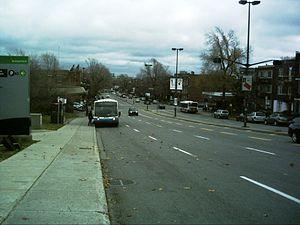
Le boulevard Pie-IX à Montréal vu de la station de métro Pie-IX.
Le boulevard Pie-IX est une large artère de Montréal.